Sports in Allentown, Pennsylvania

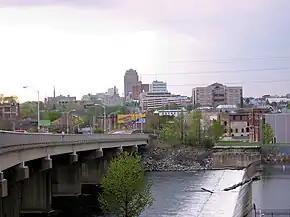
Allentown, the largest city in the Lehigh Valley, third-largest city in Pennsylvania, and county seat of Lehigh County in May 2010

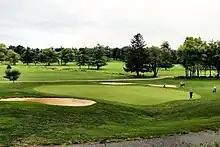
Allentown Municipal Golf Course on Tilghman Street

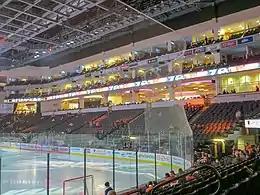
PPL Center in Allentown, the home arena of the Lehigh Valley Phantoms of the American Hockey League, the primary development team of the Philadelphia Flyers

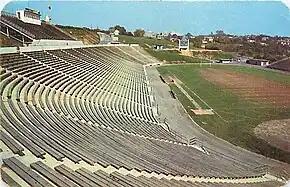
J. Birney Crum Stadium in Allentown, the largest high school stadium in the Mid-Atlantic U.S. and home field for three large Allentown-based Eastern Pennsylvania Conference high school football teams, Allen High School, Central Catholic, and Dieruff High School

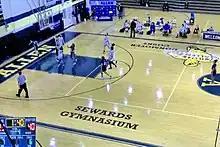
J. Milo Sewards Gymnasium at Allen High School in Allentown in February 2021

Sports in Allentown, Pennsylvania has a rich tradition at all levels, including professional sports, the Olympics, and high school levels. While most Allentown residents support professional sports teams in New York City or Philadelphia, Allentown itself also is home to two major professional sports teams, the Lehigh Valley IronPigs, the Triple A team of the Philadelphia Phillies of Major League Baseball, and the Lehigh Valley Phantoms of the American Hockey League, the primary development team of the Philadelphia Flyers.